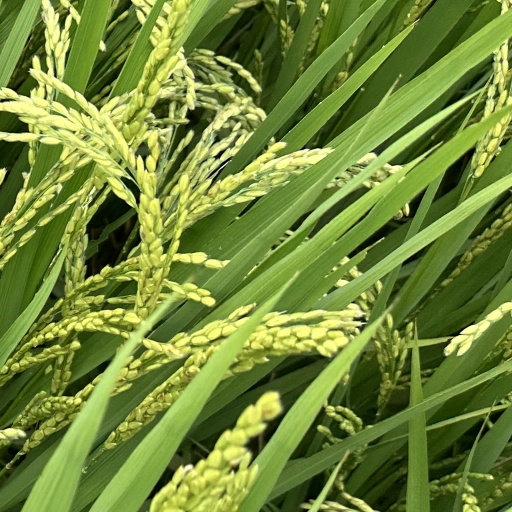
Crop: rice